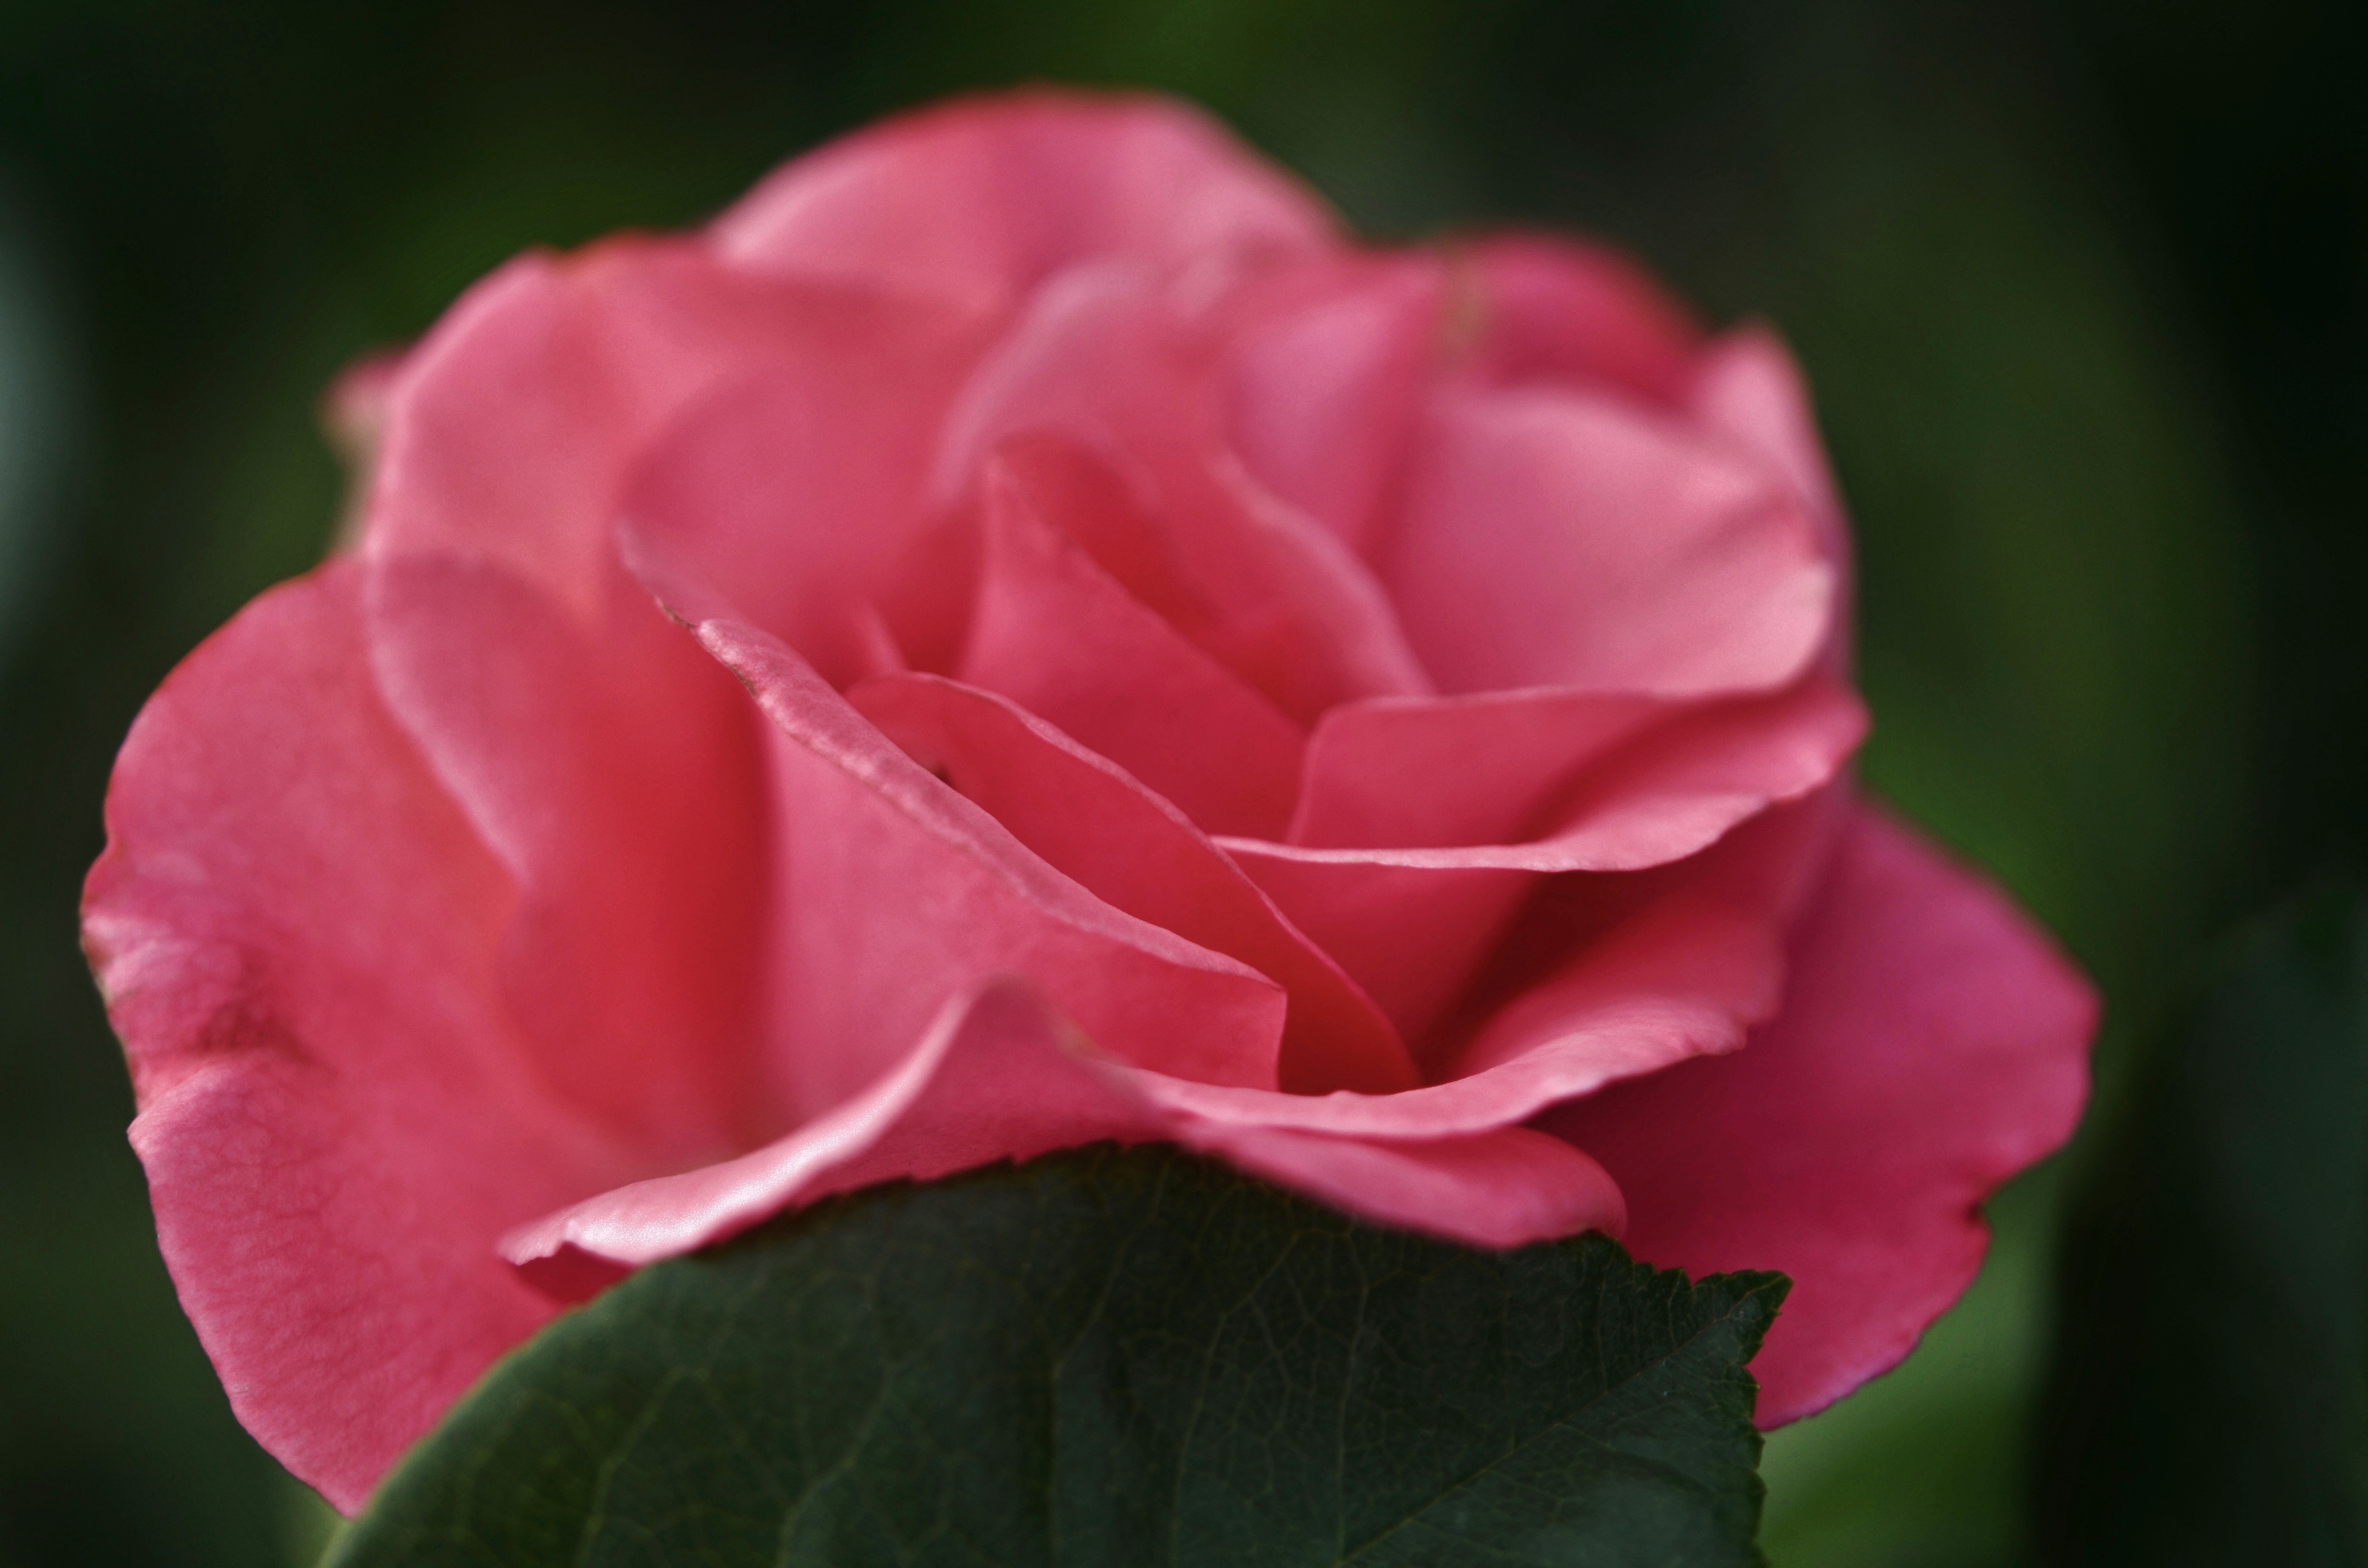
nature, plant, leaf, flower, petal, bloom, summer, floral, rose, spring, green, red, macro, natural, garden, pink, flora, leaves, floribunda, macro photography, flowering plant, garden roses, rose family, plant stem, land plant, rosa centifolia, rose order